Sebastian Krüger

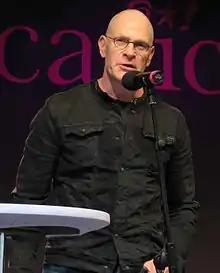

Sebastian Krüger (born 30 June 1963 in Hamelin, Germany) is a German artist.